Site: brandenburg
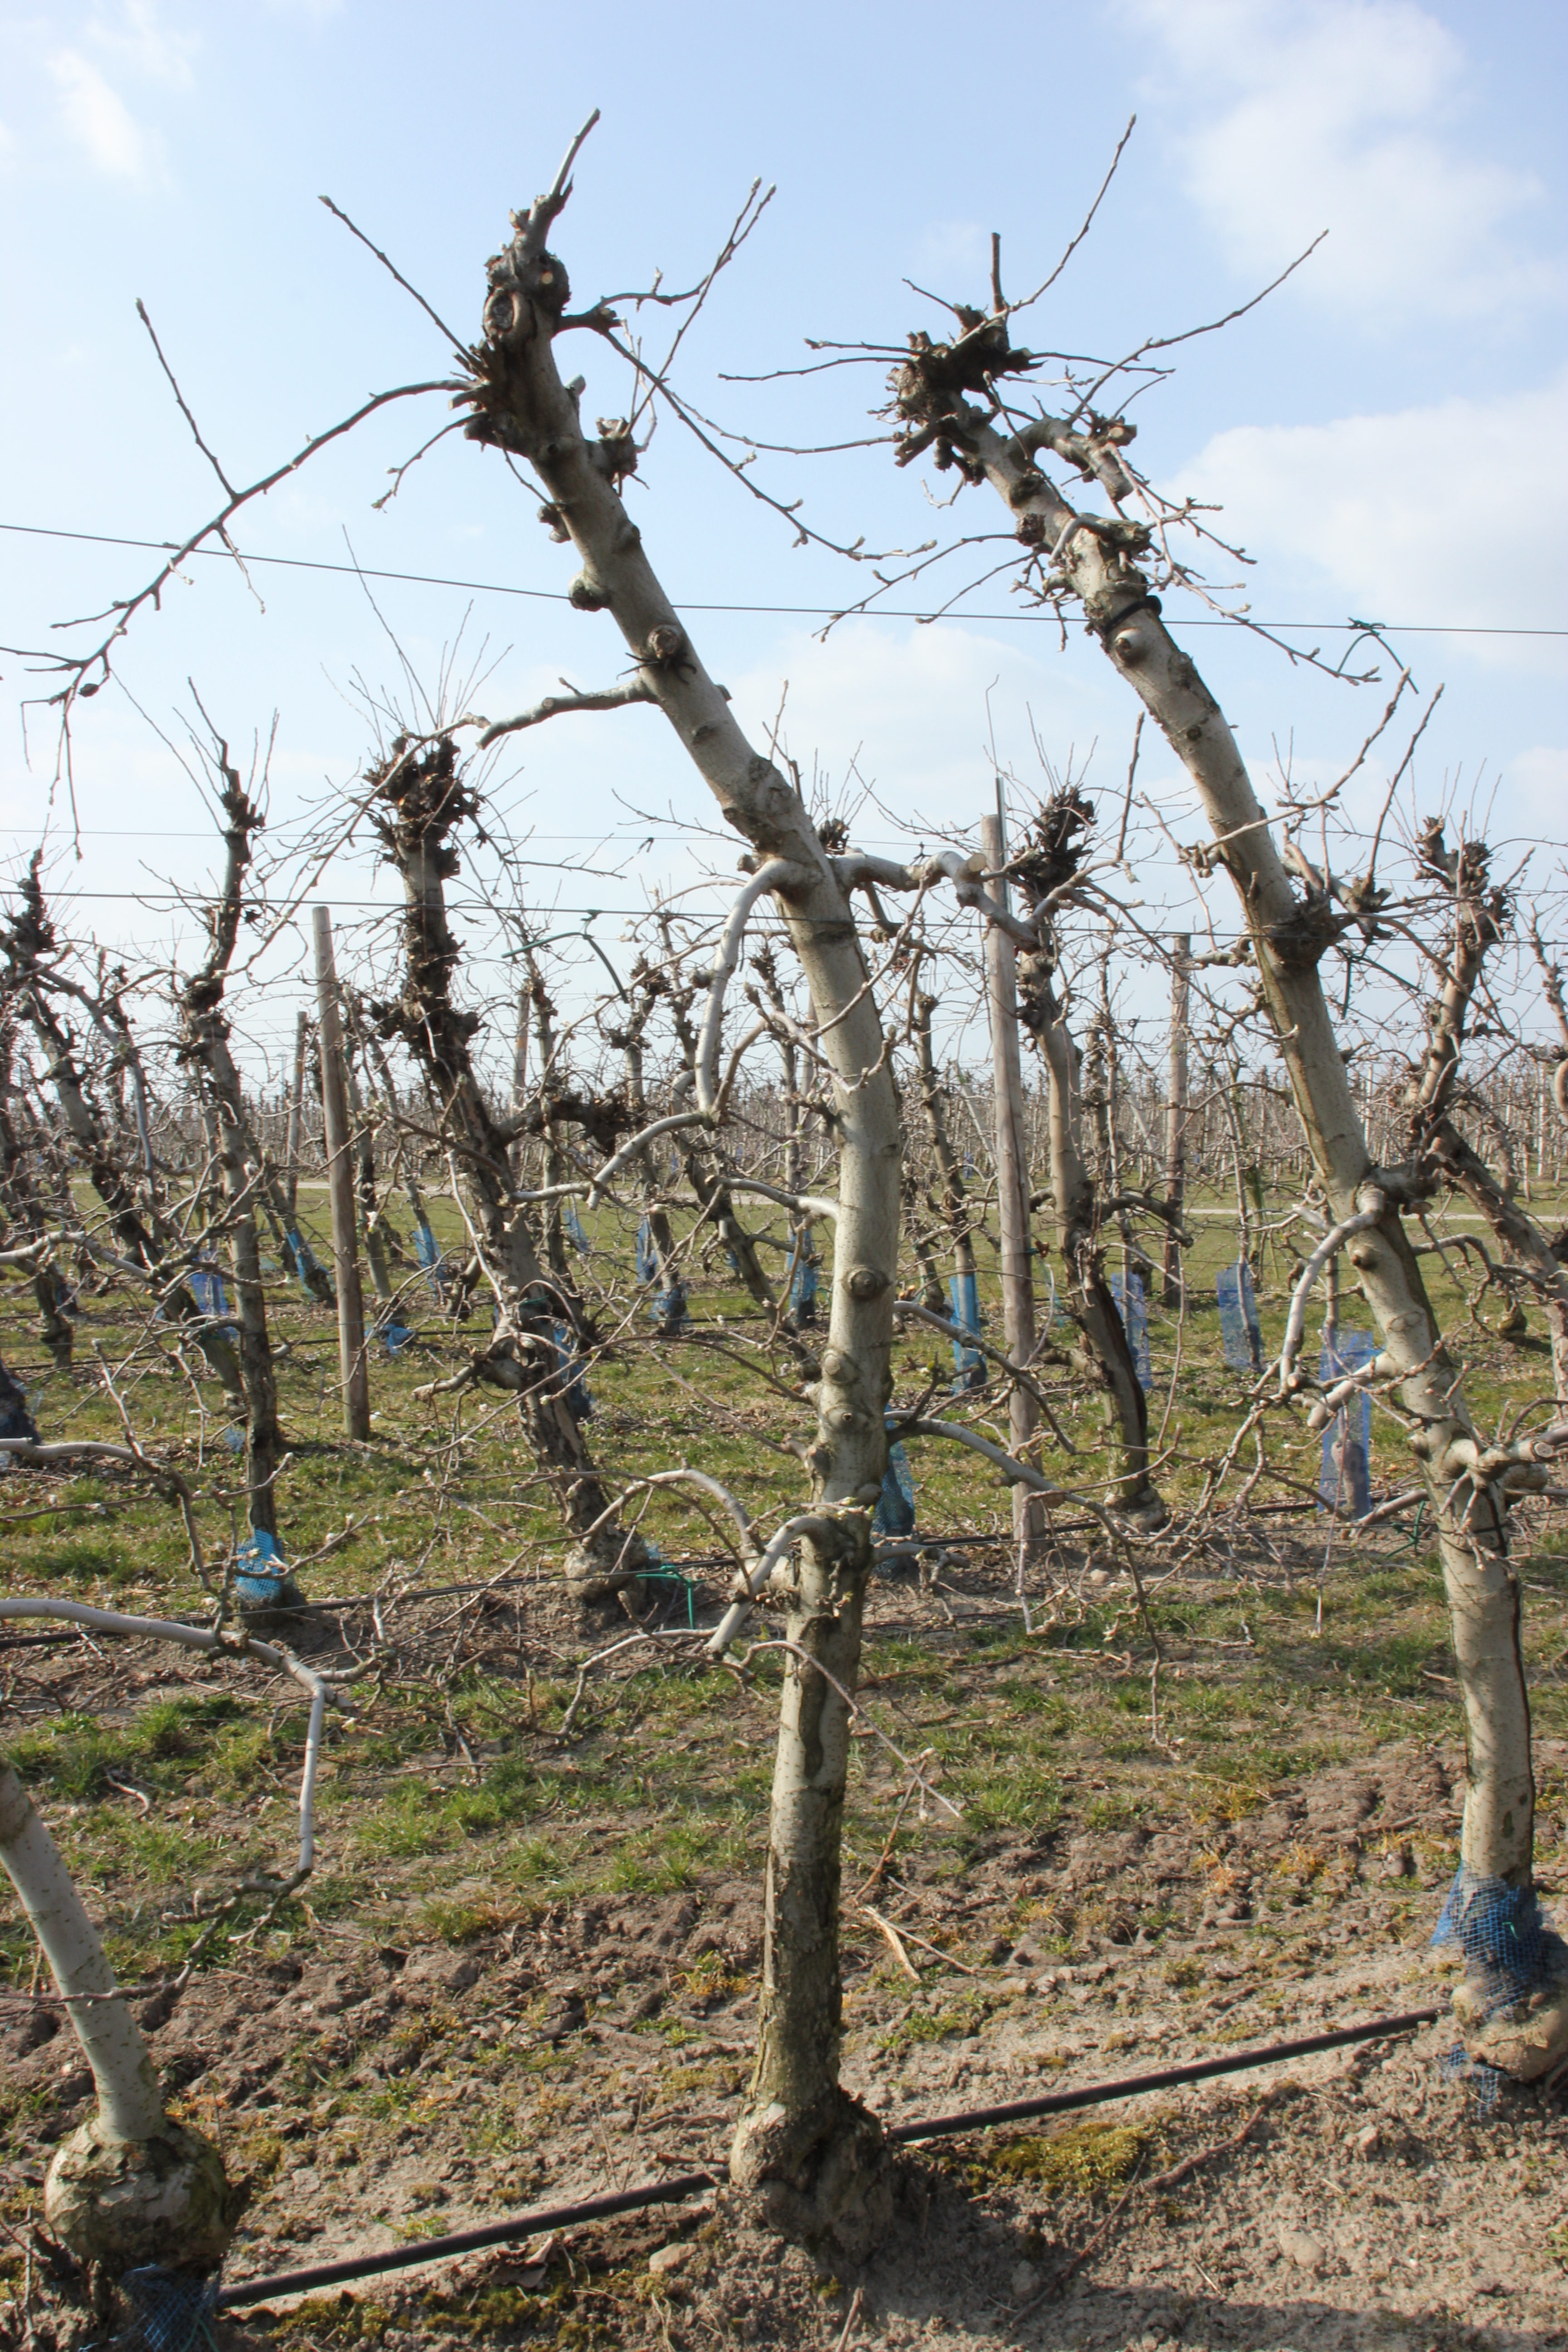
Growth stage (BBCH 03): Bud development